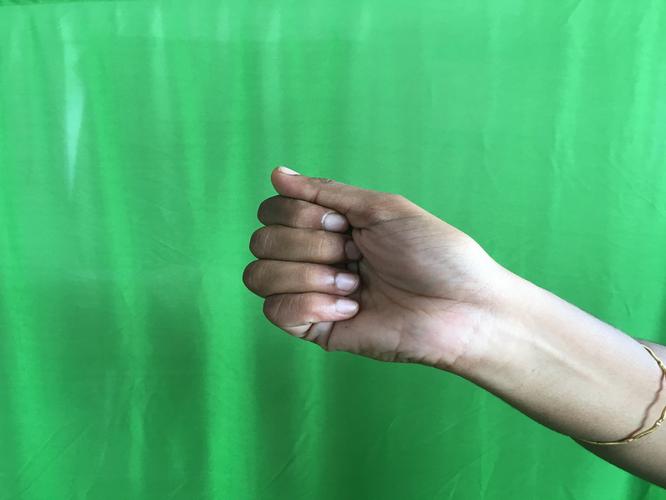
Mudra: Mushti
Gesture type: single_hand